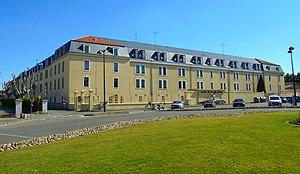
La caserne Laperrine, abritant le 3ème Régiment de Parachutistes d'Infanterie de Marine, après les travaux d'agrandissement en juillet 2019.
Carcassonne est une commune française, préfecture du département de l'Aude dans la région Occitanie.